Gold (2014 film)

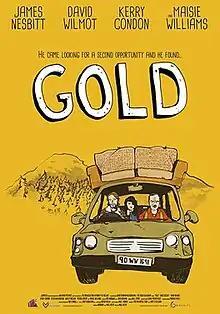
Film poster

Gold is a 2014 Irish comedy-drama film directed by Niall Heery, who co-wrote the screenplay with his brother Brendan Heery. It stars James Nesbitt, David Wilmot, Kerry Condon, and Maisie Williams. The film follows a man making an unwelcome appearance at the family home for the first time in 12 years.